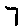
Label: 7